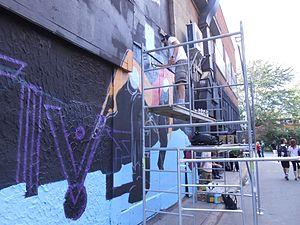
Under Pressure est un festival du graffiti à Montréal ayant lieu en août.